Bulgarian National Television

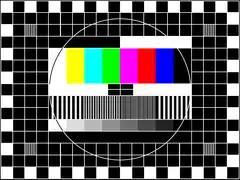
Colour test card used by BNT from the early-1970s until the 1990s.

The first television broadcast in Bulgaria was in 1959. The archive had recorders, photos and movies which were open to the public from the end of the 1950s and the beginning of the 1960s. From 1964, BNT began broadcasting news, programmes and movies in monochrome to serve the rising number of viewers in Bulgaria.